Voynich manuscript

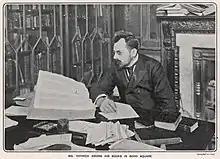
Voynich among his books in Soho Square

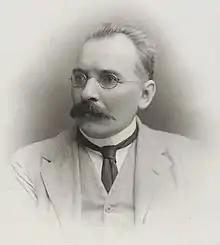
Wilfrid Voynich acquired the manuscript in 1912.

Much of the book's early provenance is unknown, though the text and illustrations are all characteristically European. In 2009, University of Arizona researchers radiocarbon dated the manuscript's vellum to between 1404 and 1438. In addition, McCrone Associates in Westmont, Illinois, found that the paints in the manuscript were of materials to be expected from that period of European history. There have been erroneous reports that McCrone Associates indicated that much of the ink was added not long after the creation of the parchment, but their official report contains no such statement.